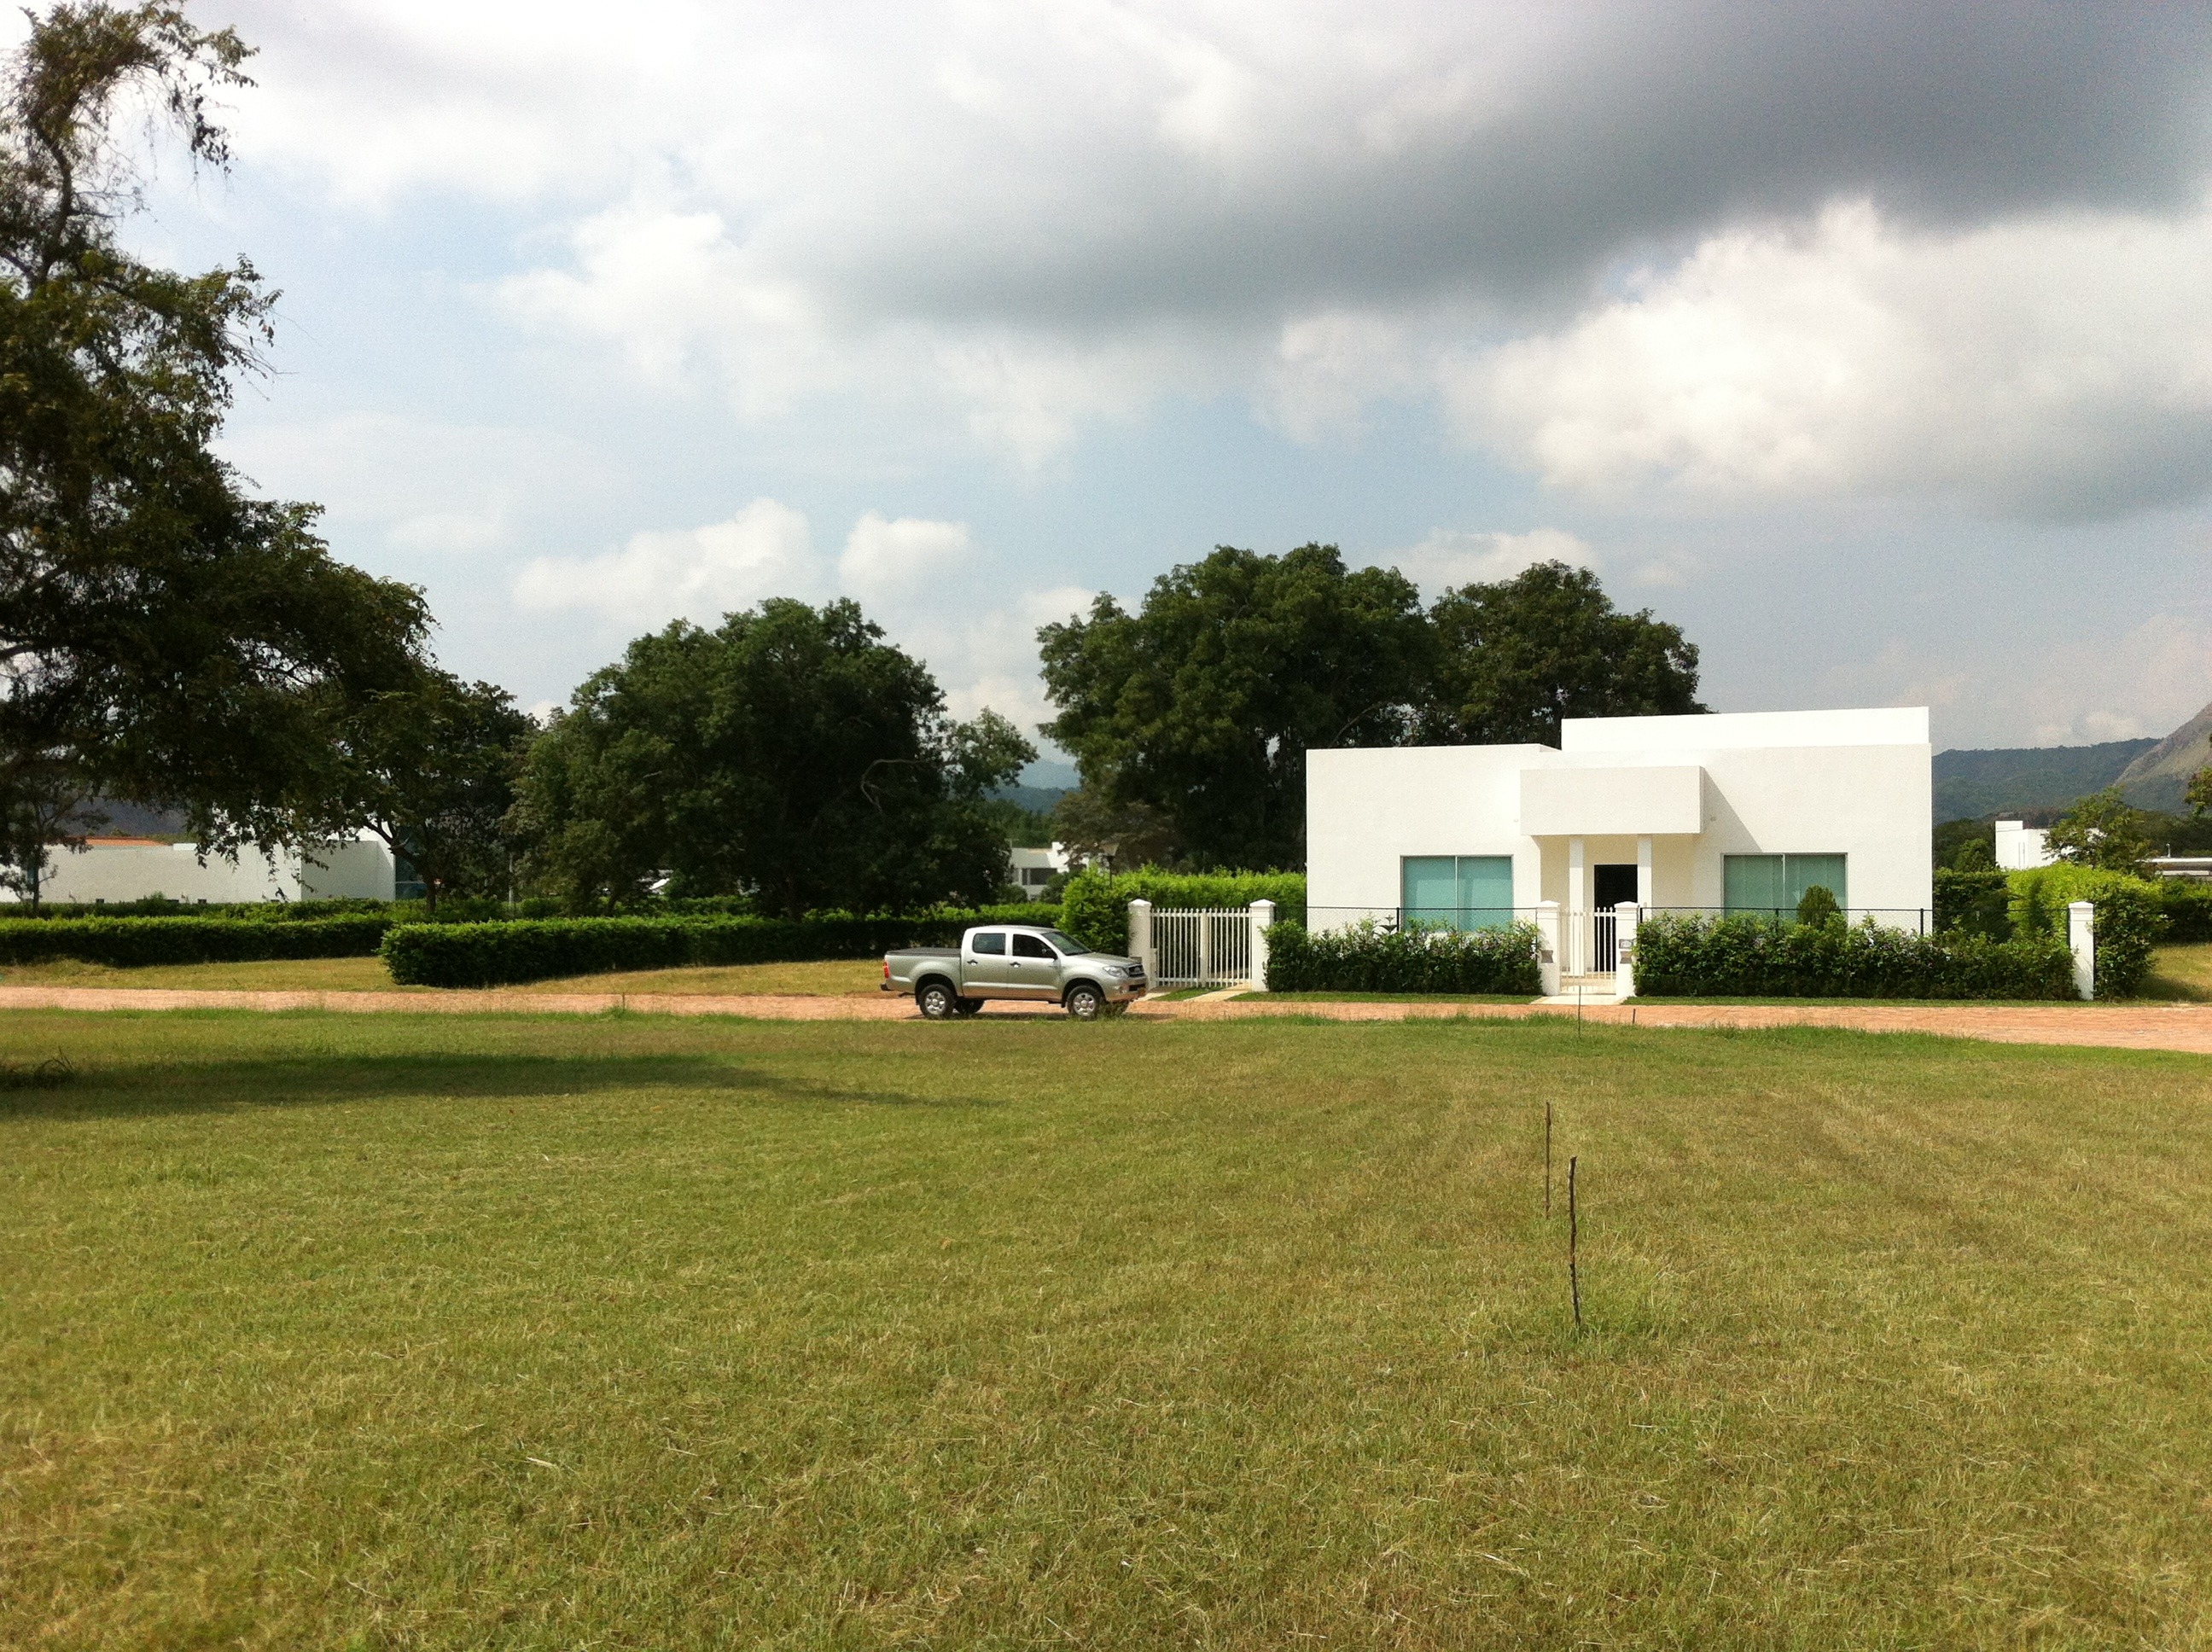
grass, structure, white, farm, lawn, house, cloudy, home, suburb, park, property, estate, rural area, casita, campestre, residential area, sport venue